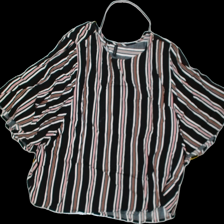
View: front
Type: Blouse
Category: Ladies
Brand: Not Applicable
Colors: Black, Pink, White
Material: 100% Viscose
Pattern: Striped
Cut: C-collar
Season: All
Trend: No trend
Stains: Yes
Damage: 0
Price range: <50
Recommended usage: Export
Comment: .